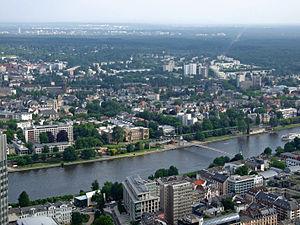
La rive sud du Main à Francfort-sur-le-Main en Allemagne est connue sous le surnom de Museumsufer, en français la « rive des musées », en raison du fait qu'un grand nombre des musées de la ville se trouvent regroupés là, notamment le célèbre Städel.